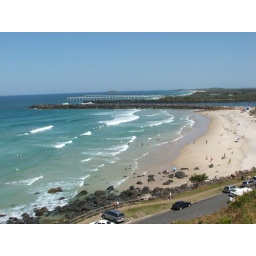
Durandbah beach and Tweed River sand by pass jetty in background